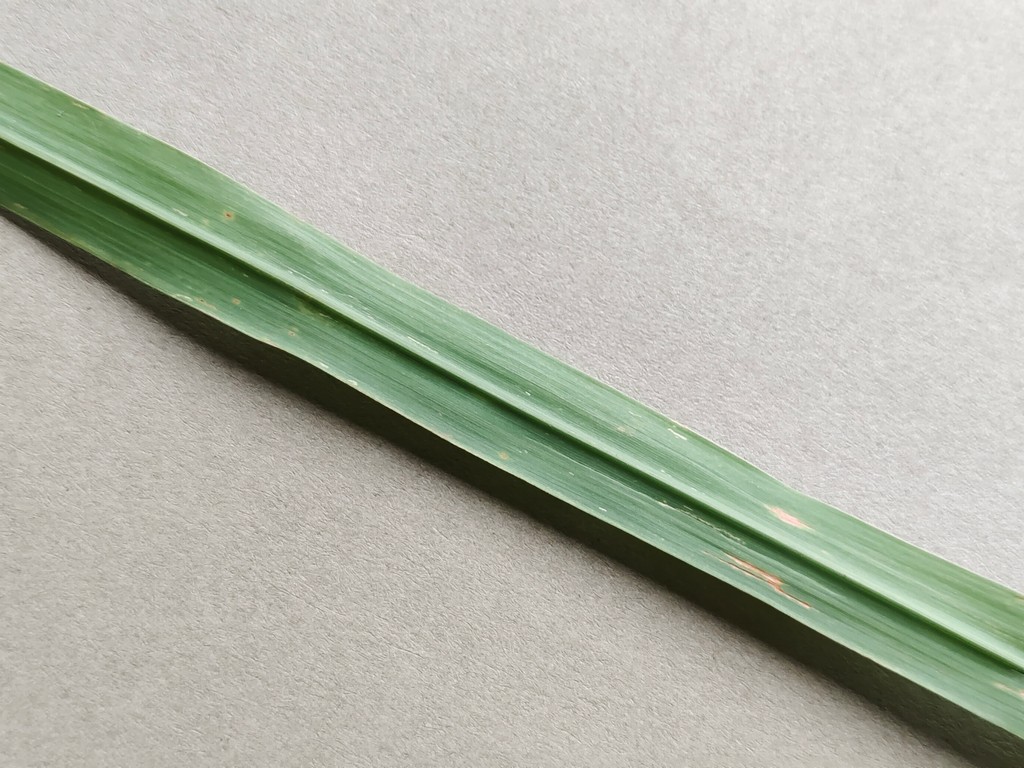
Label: Unhealthy